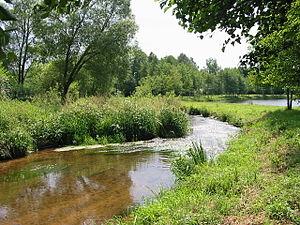
Le Neuné, rivière des Vosges, à La Chapelle-devant-Bruyères.
Le Neuné ou Neune [nœːne] est une rivière française qui coule dans le département des Vosges, en région Grand Est. C'est un affluent droit de la Vologne, donc un sous-affluent de la Moselle et du Rhin.